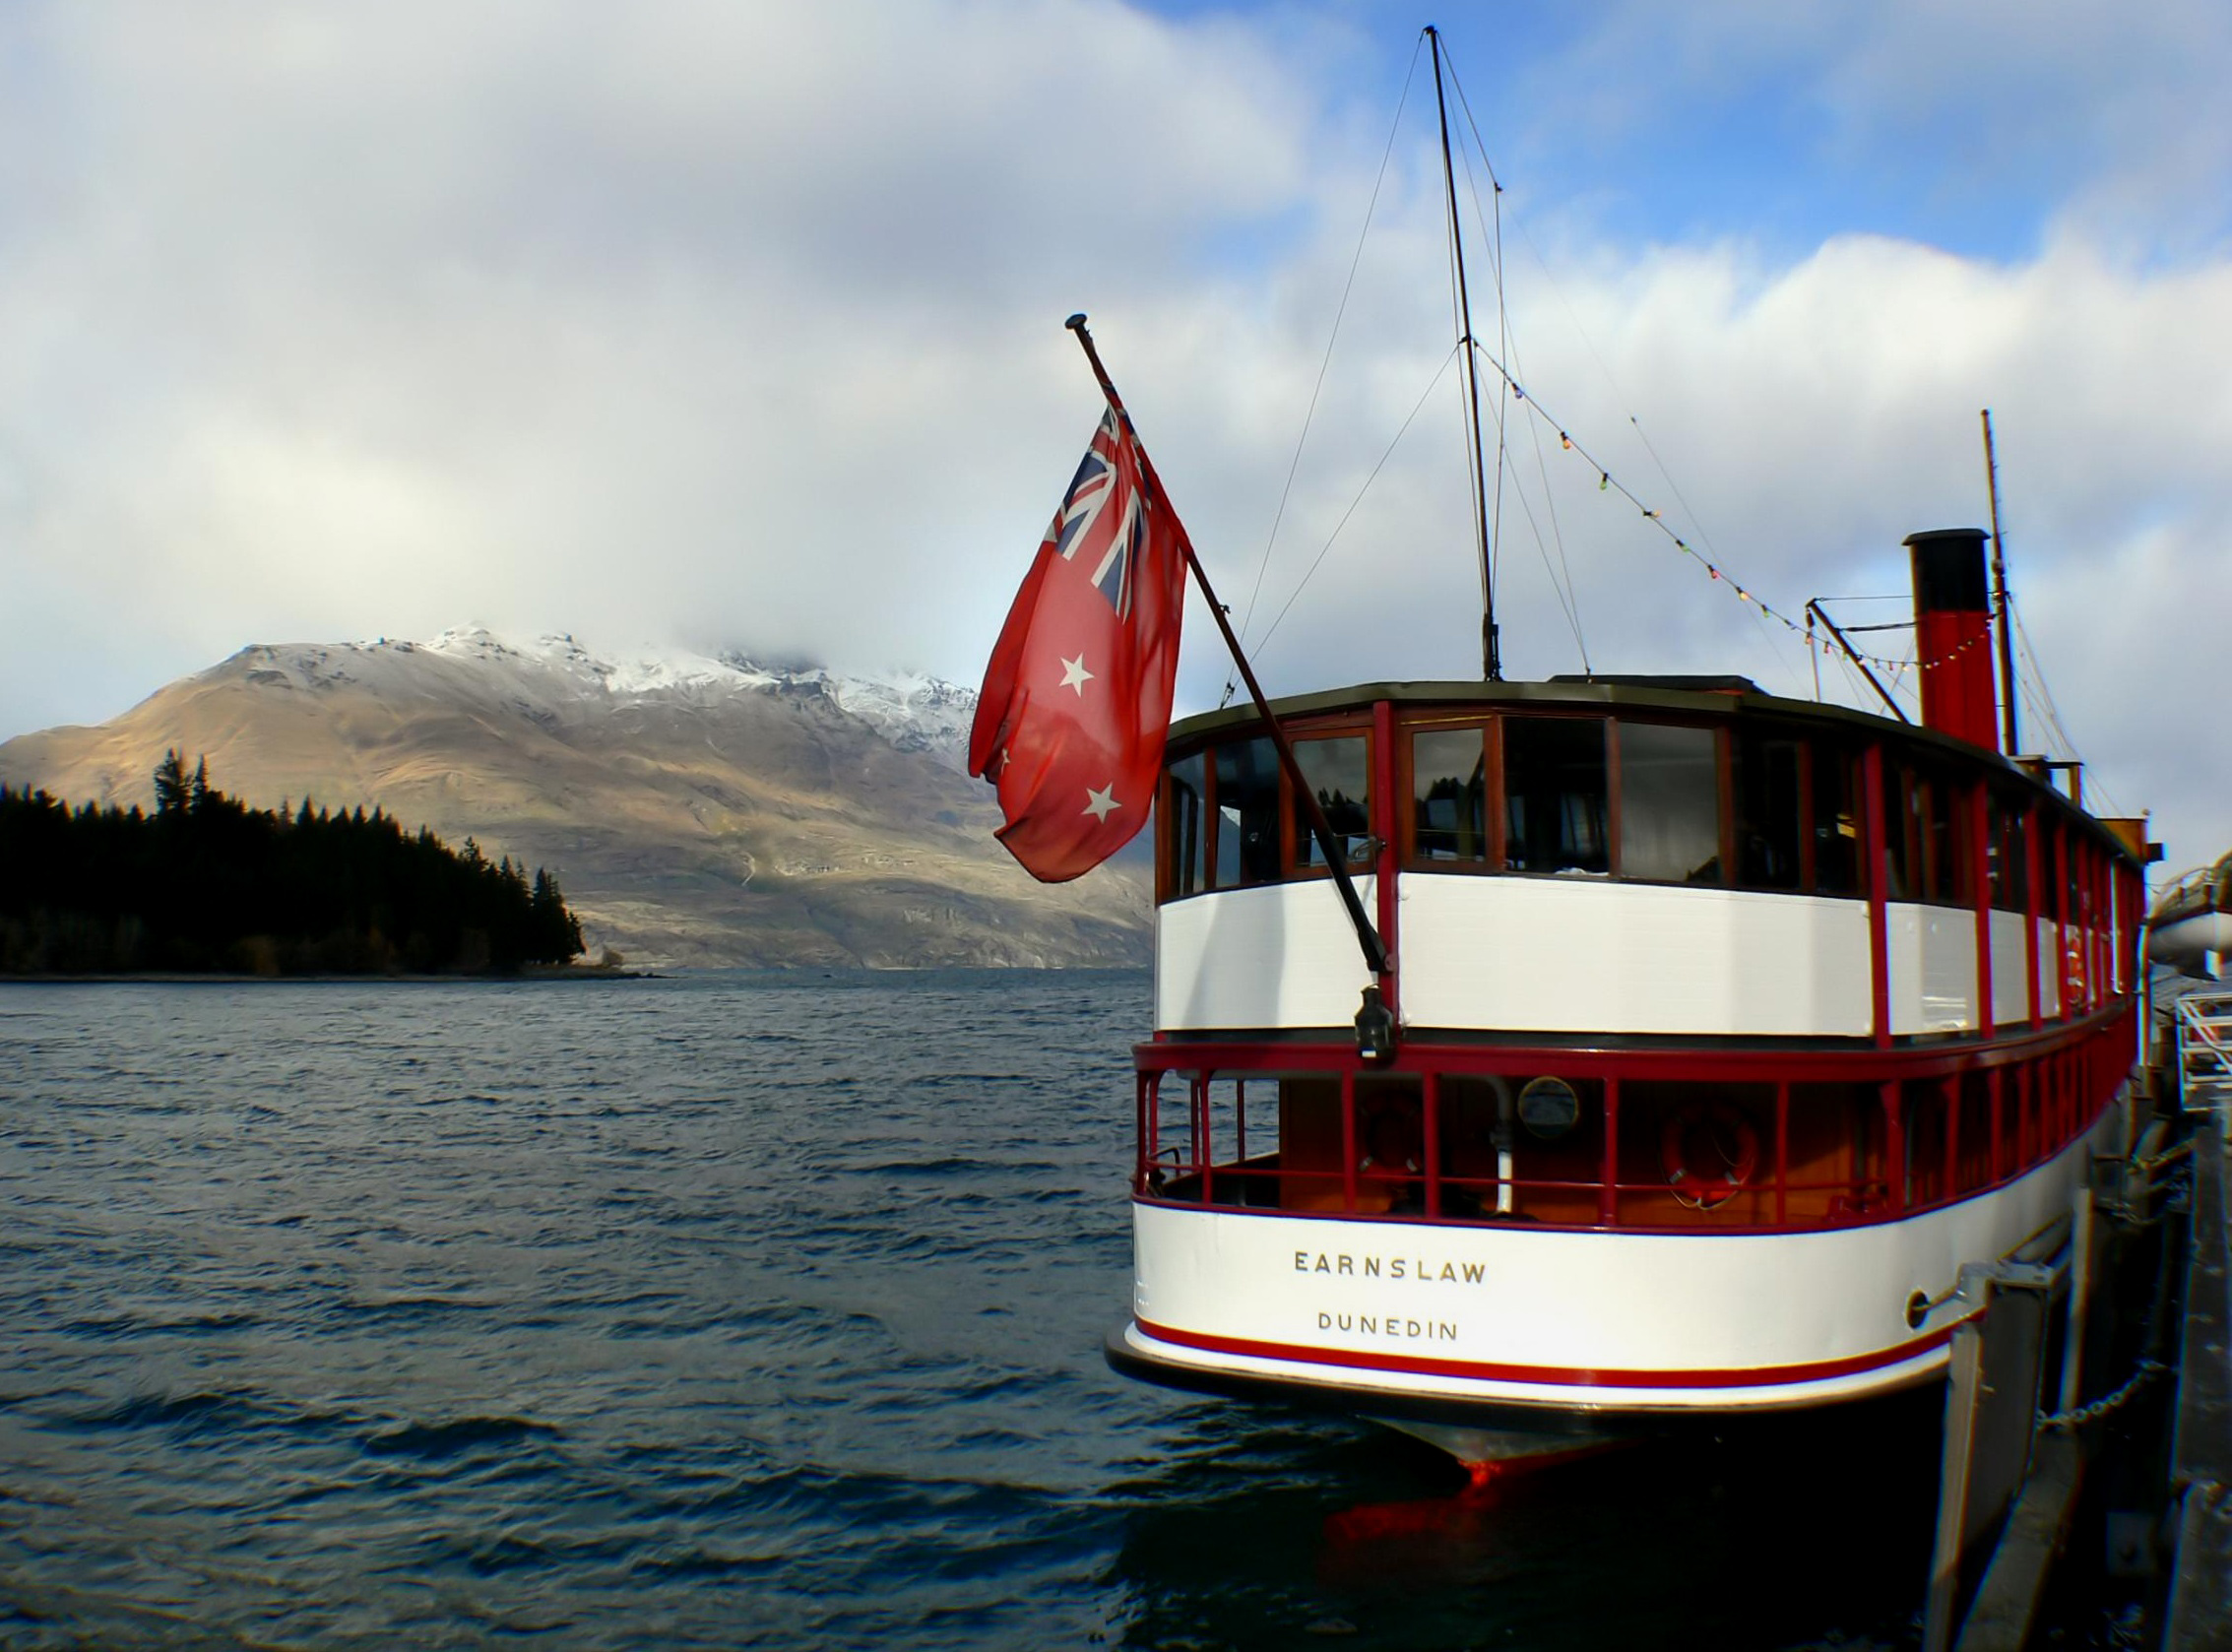
sea, boat, ship, reflection, vehicle, yacht, waterway, ferry, publicdomain, boating, newzealand, queenstown, steamship, tssearnslaw, lakewakatipu, realjourneys, watercraft, earnslaw, queenstownsightseeing, walterpeakfarmtour, lakecruise, coalfired, oldship, vintagesteam, coalburner, grandpacifictours, passenger ship